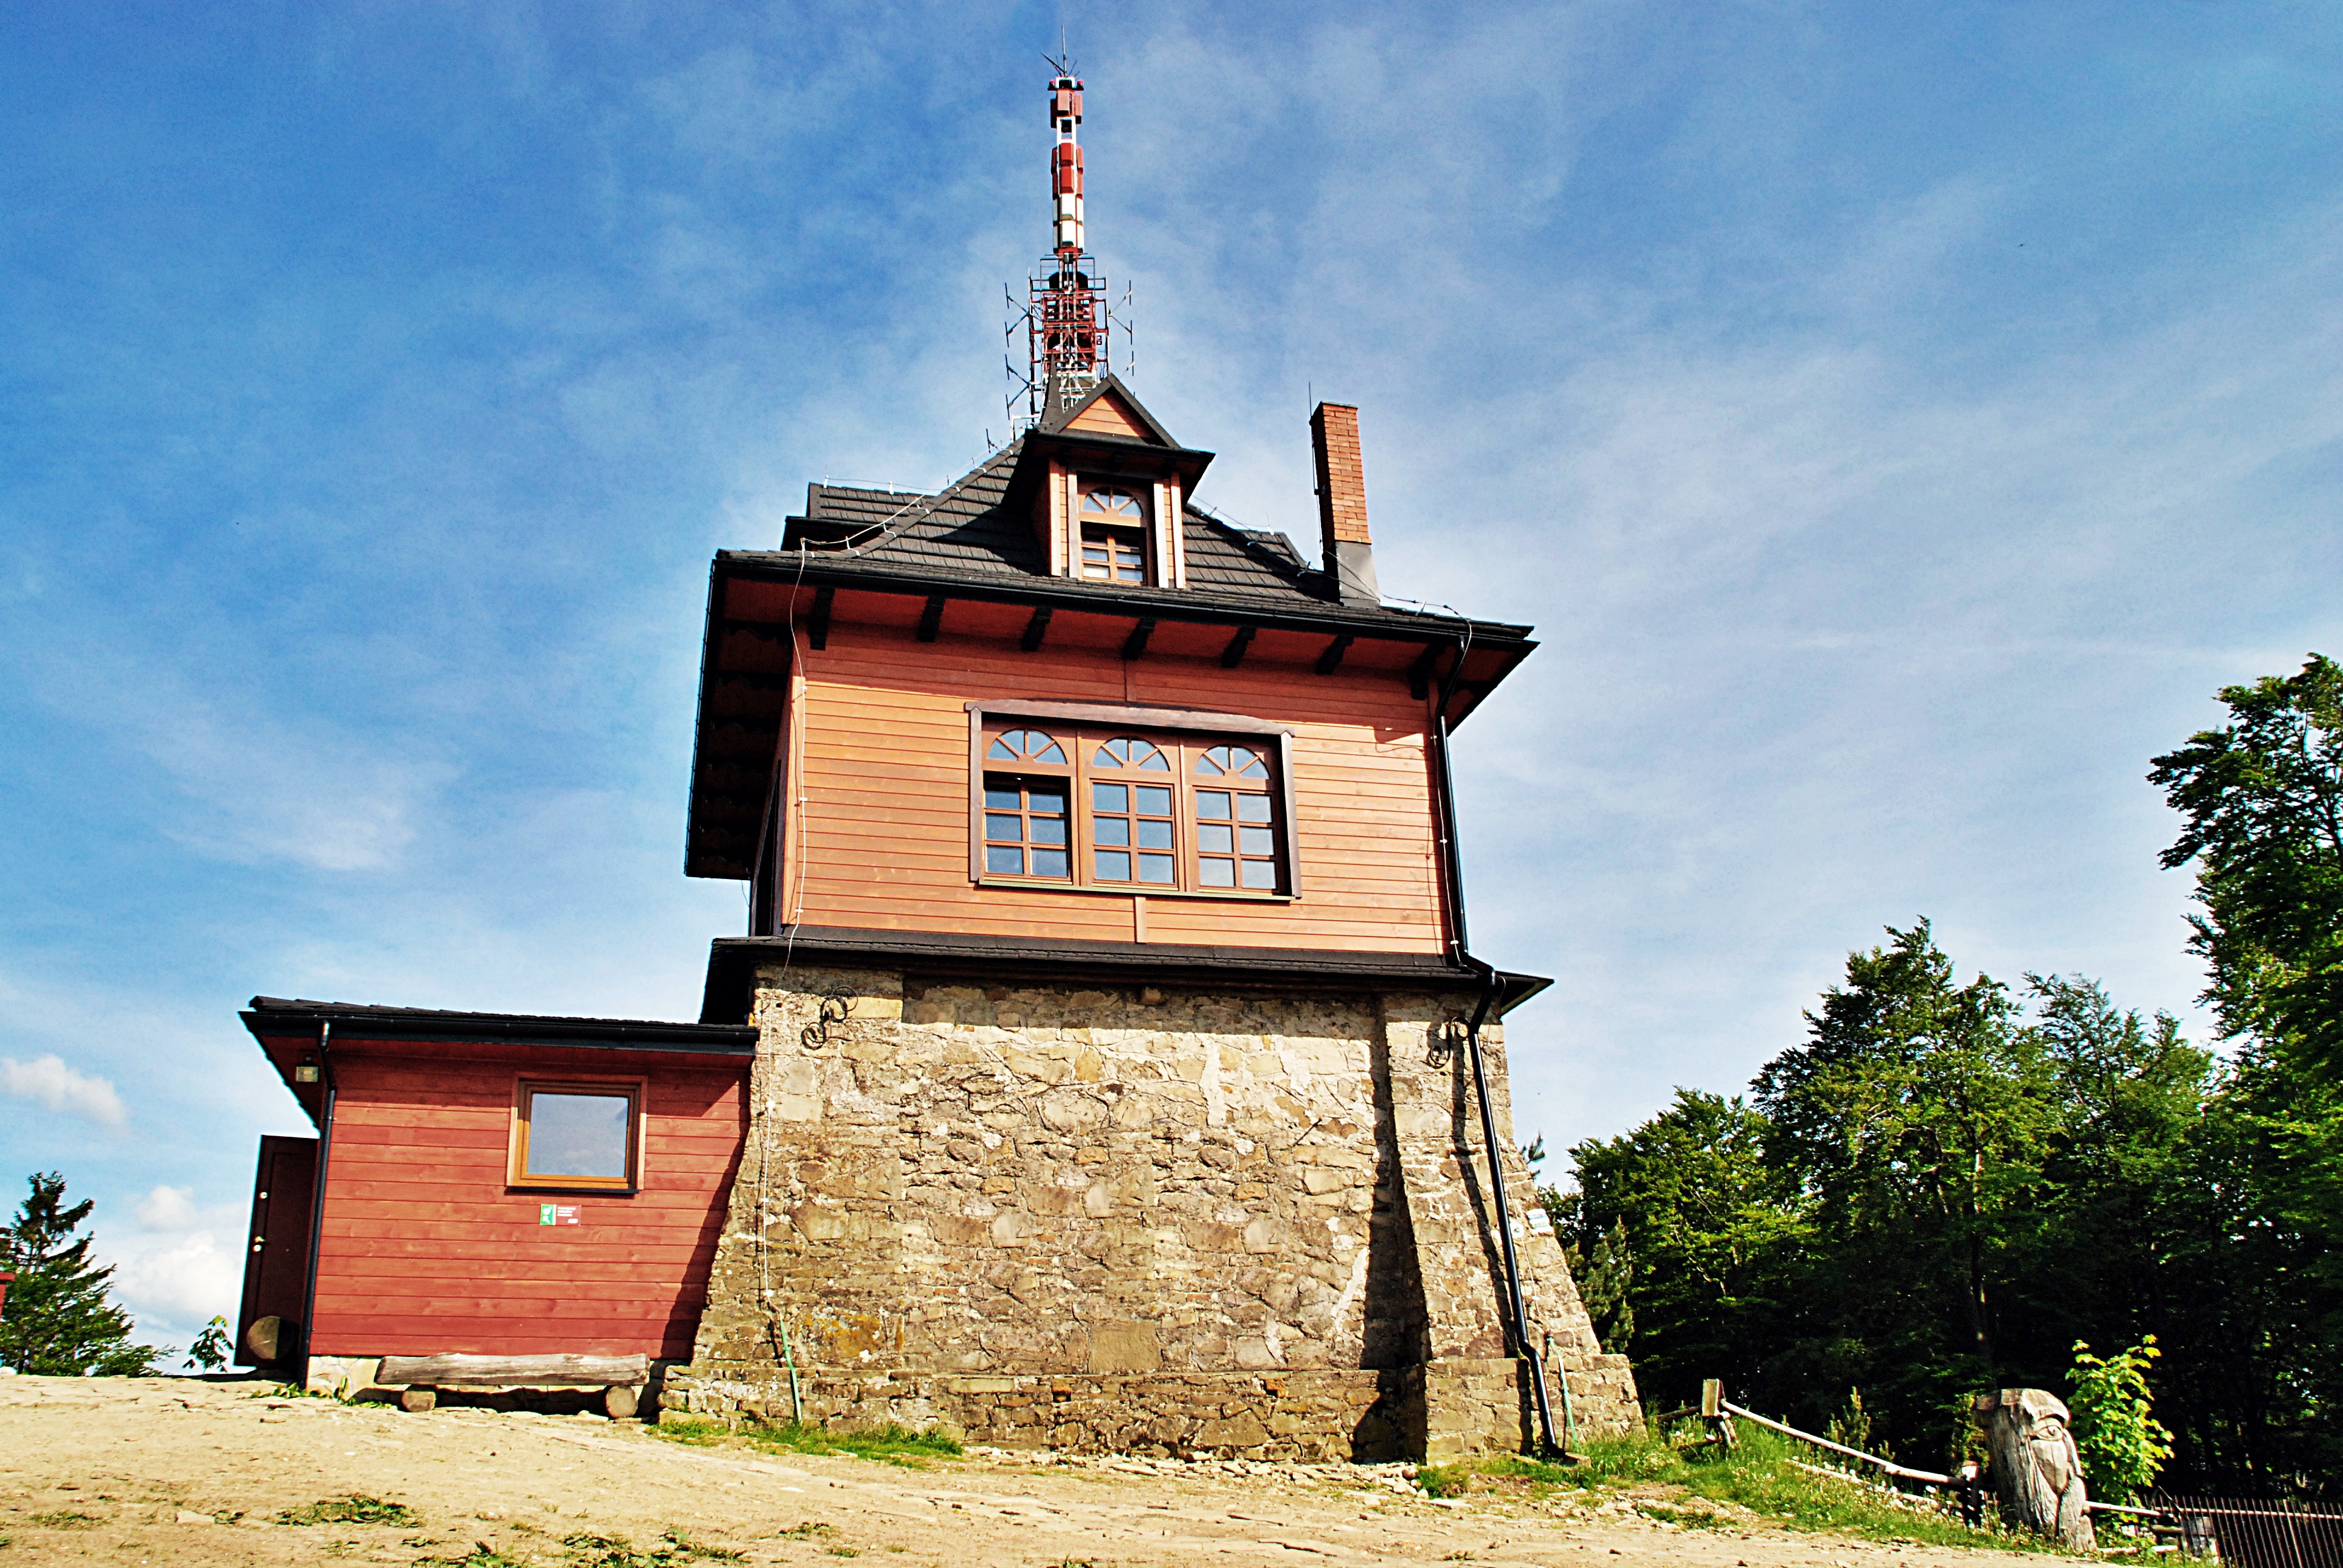
building, youth, tower, landmark, church, chapel, place of worship, clock tower, bell tower, steeple, rural area, beskids, island beskids, lubo wielki